Seil

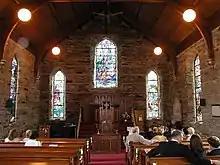
The interior of Kilbrandon Church

Seil is associated with the 6th century saint Brendan of Clonfert who established a monastery on the Garvellachs and at a later date a cell on the site of Kilbrandon Church to which he gave his name. The modern church, located between Balvicar and Cuan, has five stained glass windows by Douglas Strachan illustrating scenes from the Sea of Galilee. The central window depicts a ship in distress and "the portrayal in glowing colour of the storm's sweep, the crew's terror, and Christ's self-possession, has a lively drama unique in Highland stained glass".